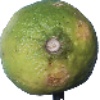
Label: Limes 1